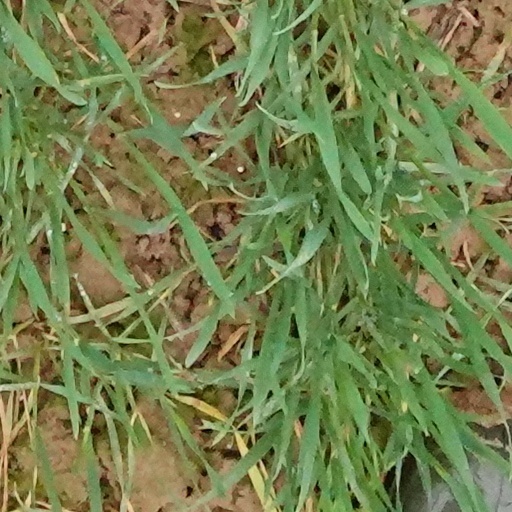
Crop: wheat